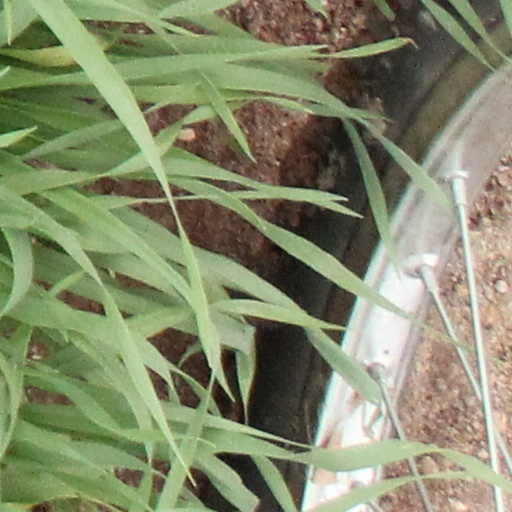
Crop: wheat